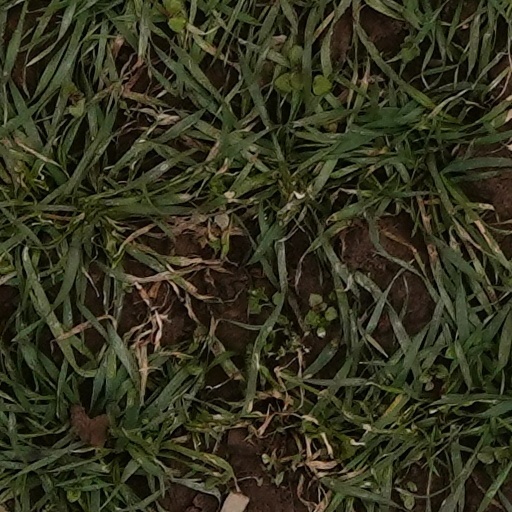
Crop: wheat